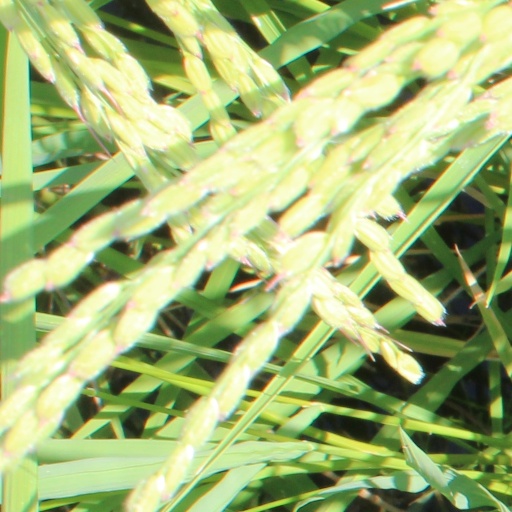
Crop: rice